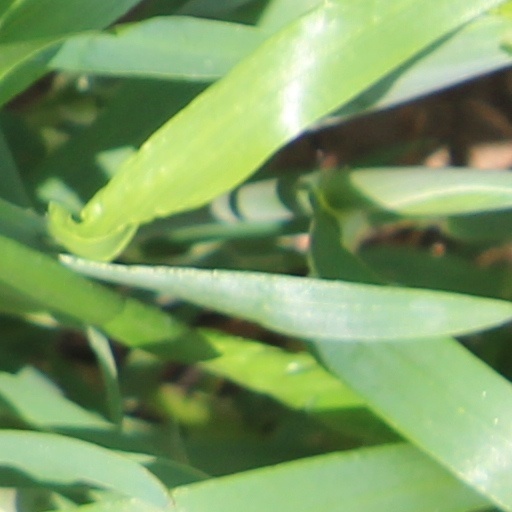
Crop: wheat